Jacob Host

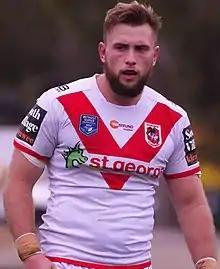
Host playing for St. George Illawarra in 2018

Host managed to only make 5 appearances for St George in 2018 and mainly featured for the Intrust Super Premiership NSW side instead.